133rd Air Refueling Squadron

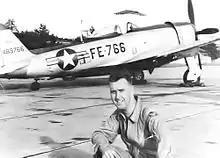
133rd Fighter Squadron – Republic F-47D Thunderbolt "44-89766", the first aircraft assigned to the New Hampshire Air National Guard

The wartime 529th Fighter Squadron was re-designated as the 133rd Fighter Squadron, and was allotted to the New Hampshire Air National Guard, on 24 May 1946. It was organized at Grenier Field, Manchester, New Hampshire, and was extended federal recognition on 4 April 1947 by the National Guard Bureau. The 134th was equipped with F-47D Thunderbolts and was assigned to the Maine ANG 101st Fighter Group.